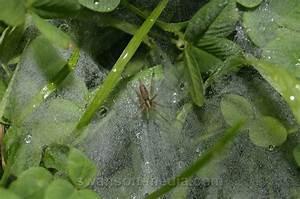
spider